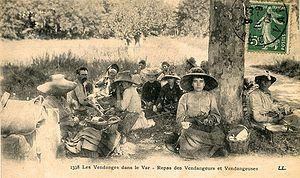
Repas de vendanges dans le Var Draguignan
Le côtes-de-provence est un vin d'appellation d'origine contrôlée produit sur une vaste partie du vignoble de Provence, principalement dans le département du Var, dans une partie des Bouches-du-Rhône et même sur la petite commune de Villars-sur-Var des Alpes-Maritimes.